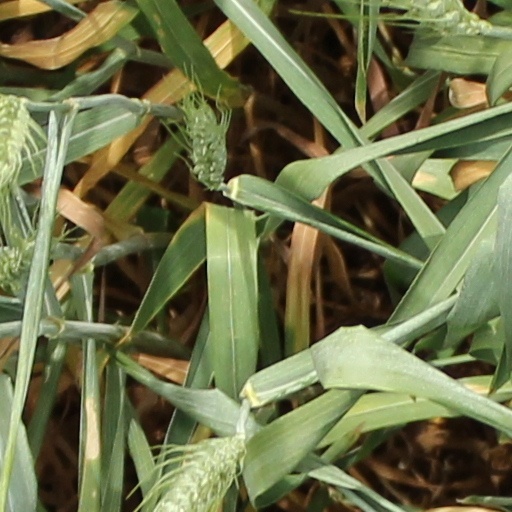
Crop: wheat